Viola Turpeinen

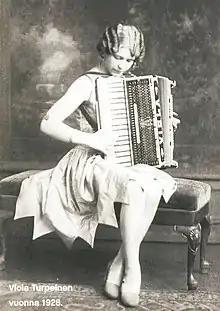
Viola Turpeinen, c. 1928

Viola Irene Turpeinen (15 November 1909 – 26 December 1958) was an American-Finnish polka accordion player. She was one of the most well-known Finnish-American musicians of her time, and is possibly the first woman in the world to record accordion solos.